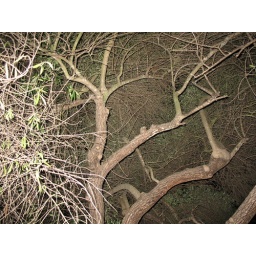
Olive tree in front of my house